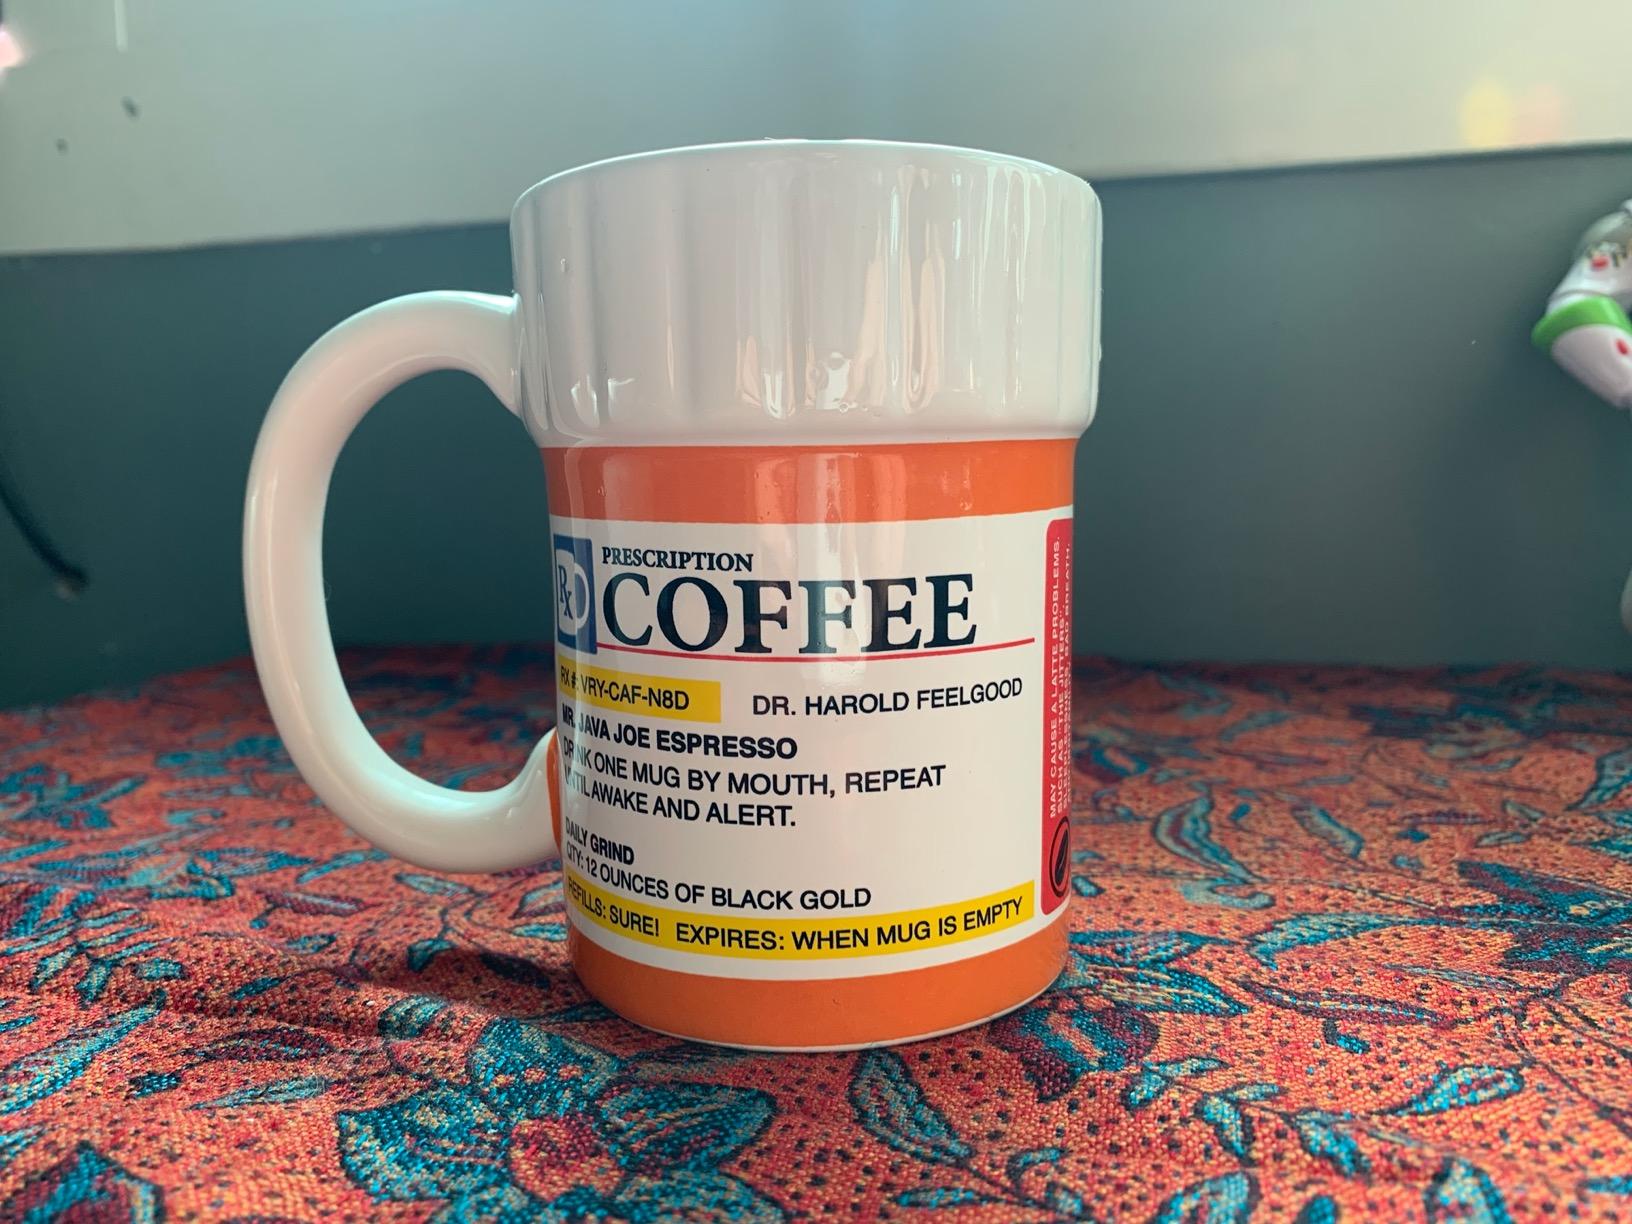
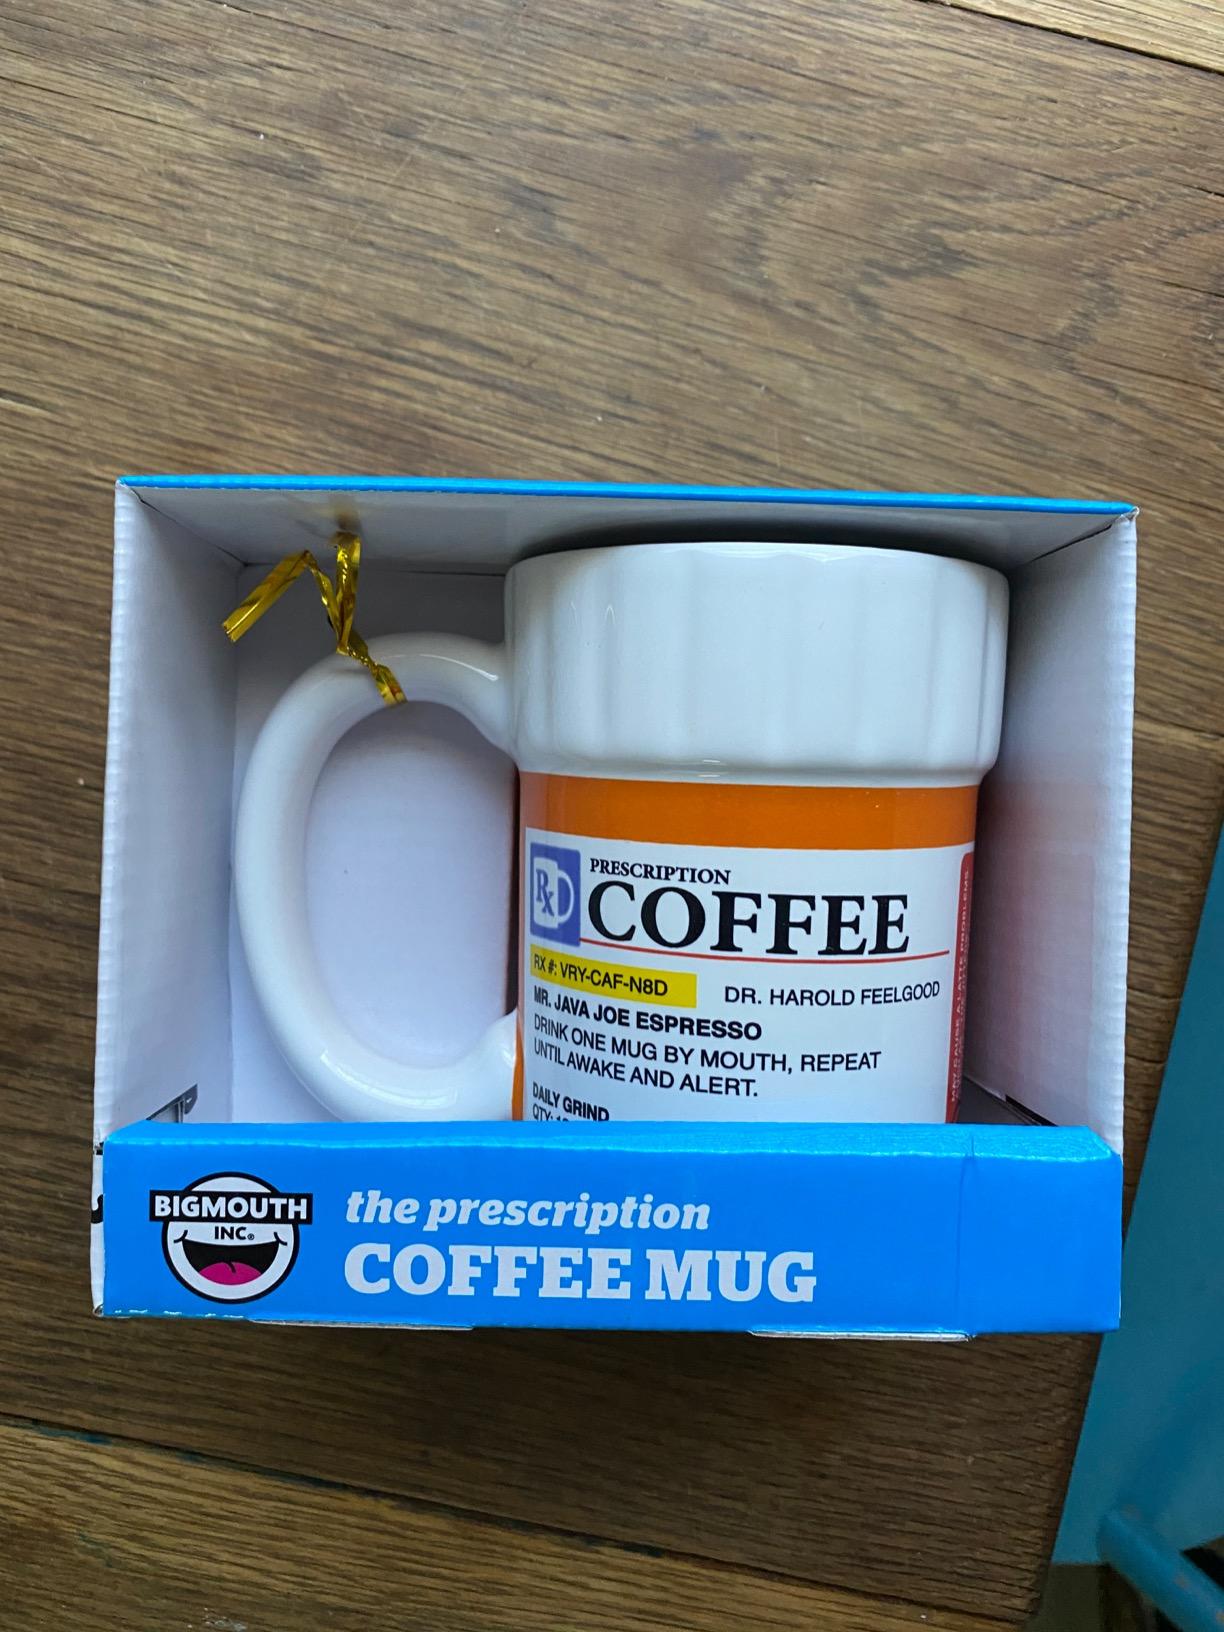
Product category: items_mug
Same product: yes